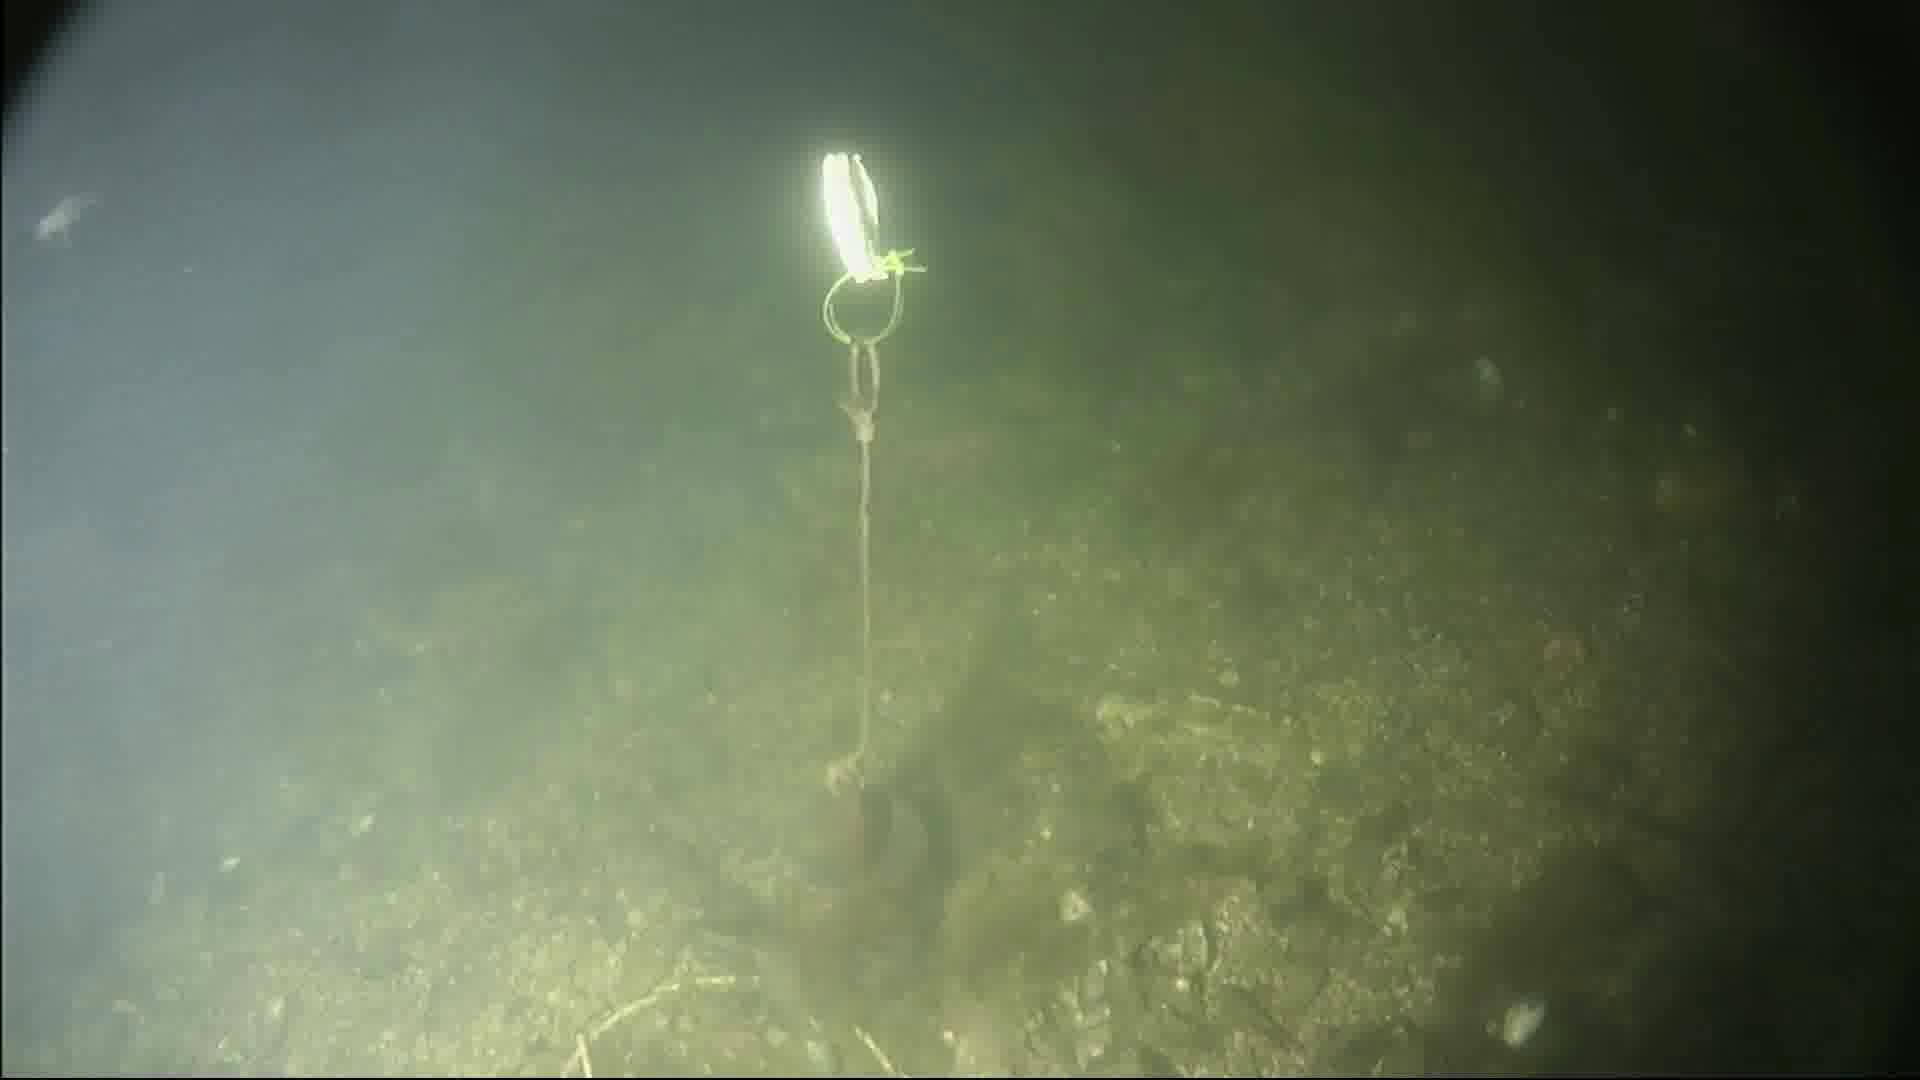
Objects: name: small_fish